Prey Veng province

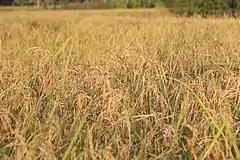
Golden rice field in Prey Veng province

The province contains 1139 villages organized by 116 communes and 12 districts and 1 municipality. The districts are: